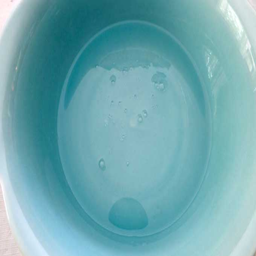
pour glue into a bowl and mix with hot water